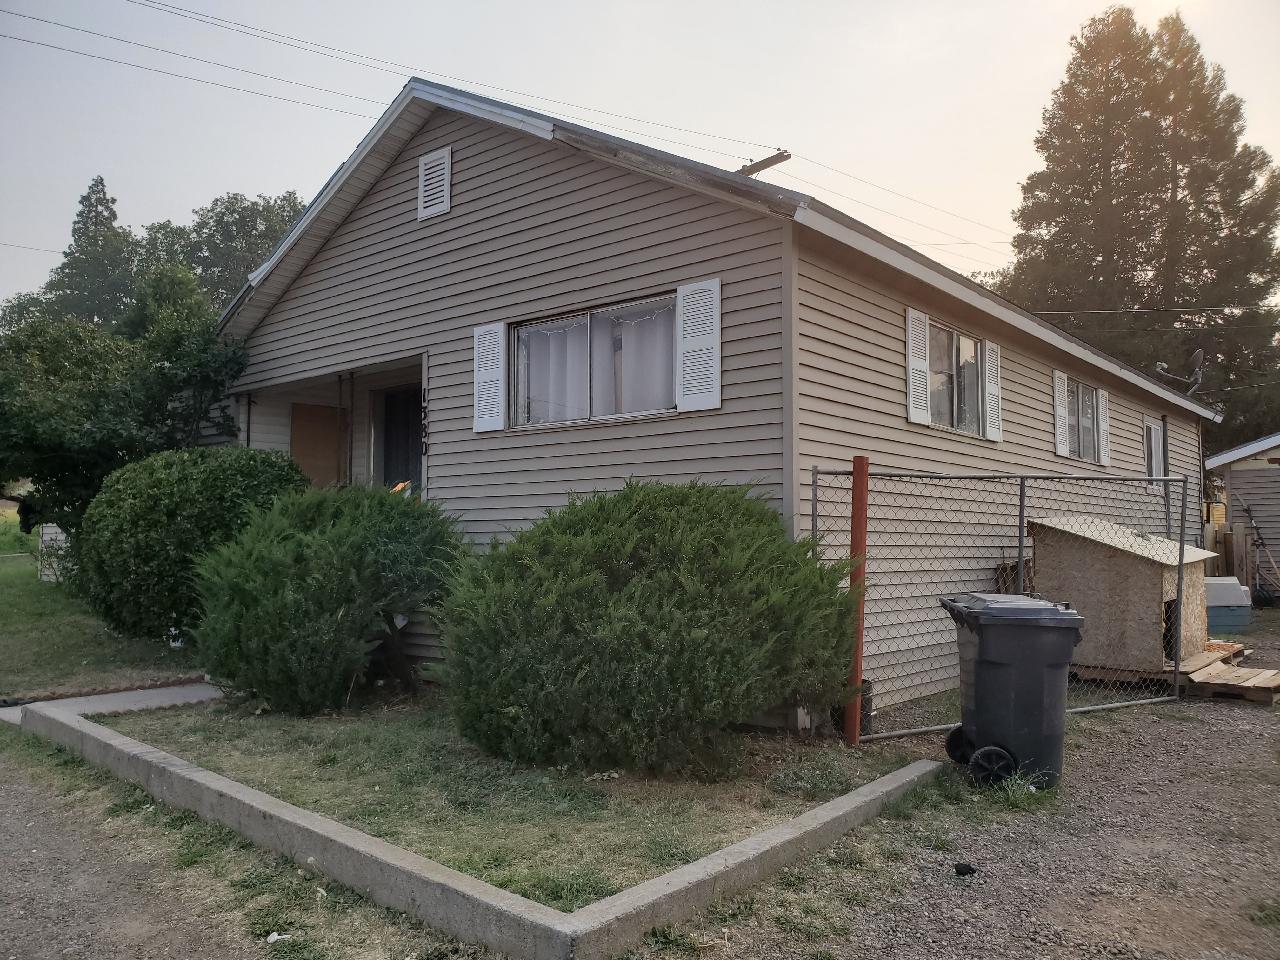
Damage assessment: no_damage